Daniil Yegorov

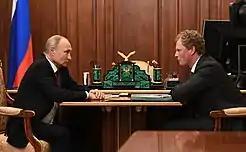
Yegorov in his first public meeting with Vladimir Putin

Following college, from 2000 to 2001, Yegorov was a member of the commission of the Interregional Collegium of Advocates for Assistance to Enterprises and Citizens (but he didn't have an advocate's status). During this period he worked as a legal counsel and - subsequently - as a head of the legal department for the private joint-stock company Eneko.